The JoJoLands

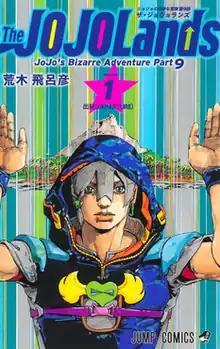
First volume cover, featuring Jodio Joestar

The JoJoLands (stylized as The JOJOLands) is the ninth main story arc of the Japanese manga series "JoJo's Bizarre Adventure", written and illustrated by Hirohiko Araki. It takes place within the rebooted continuity depicted in "Steel Ball Run" (2004–2011) and "JoJolion" (2011–2021). Set in the U.S. state of Hawaii in the early 2020s, it follows Jodio Joestar, a teenage gangster intent on becoming wealthy in the tropics. It is serialized by Shueisha in the manga magazine "Ultra Jump" since February 17, 2023.